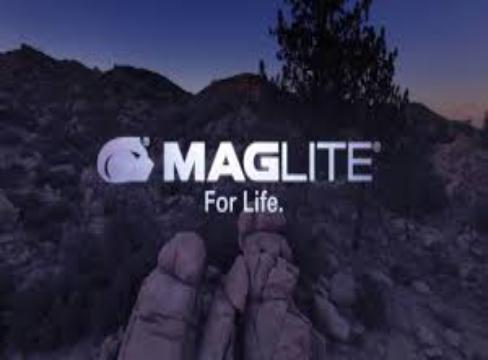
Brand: maglite
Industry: Necessities